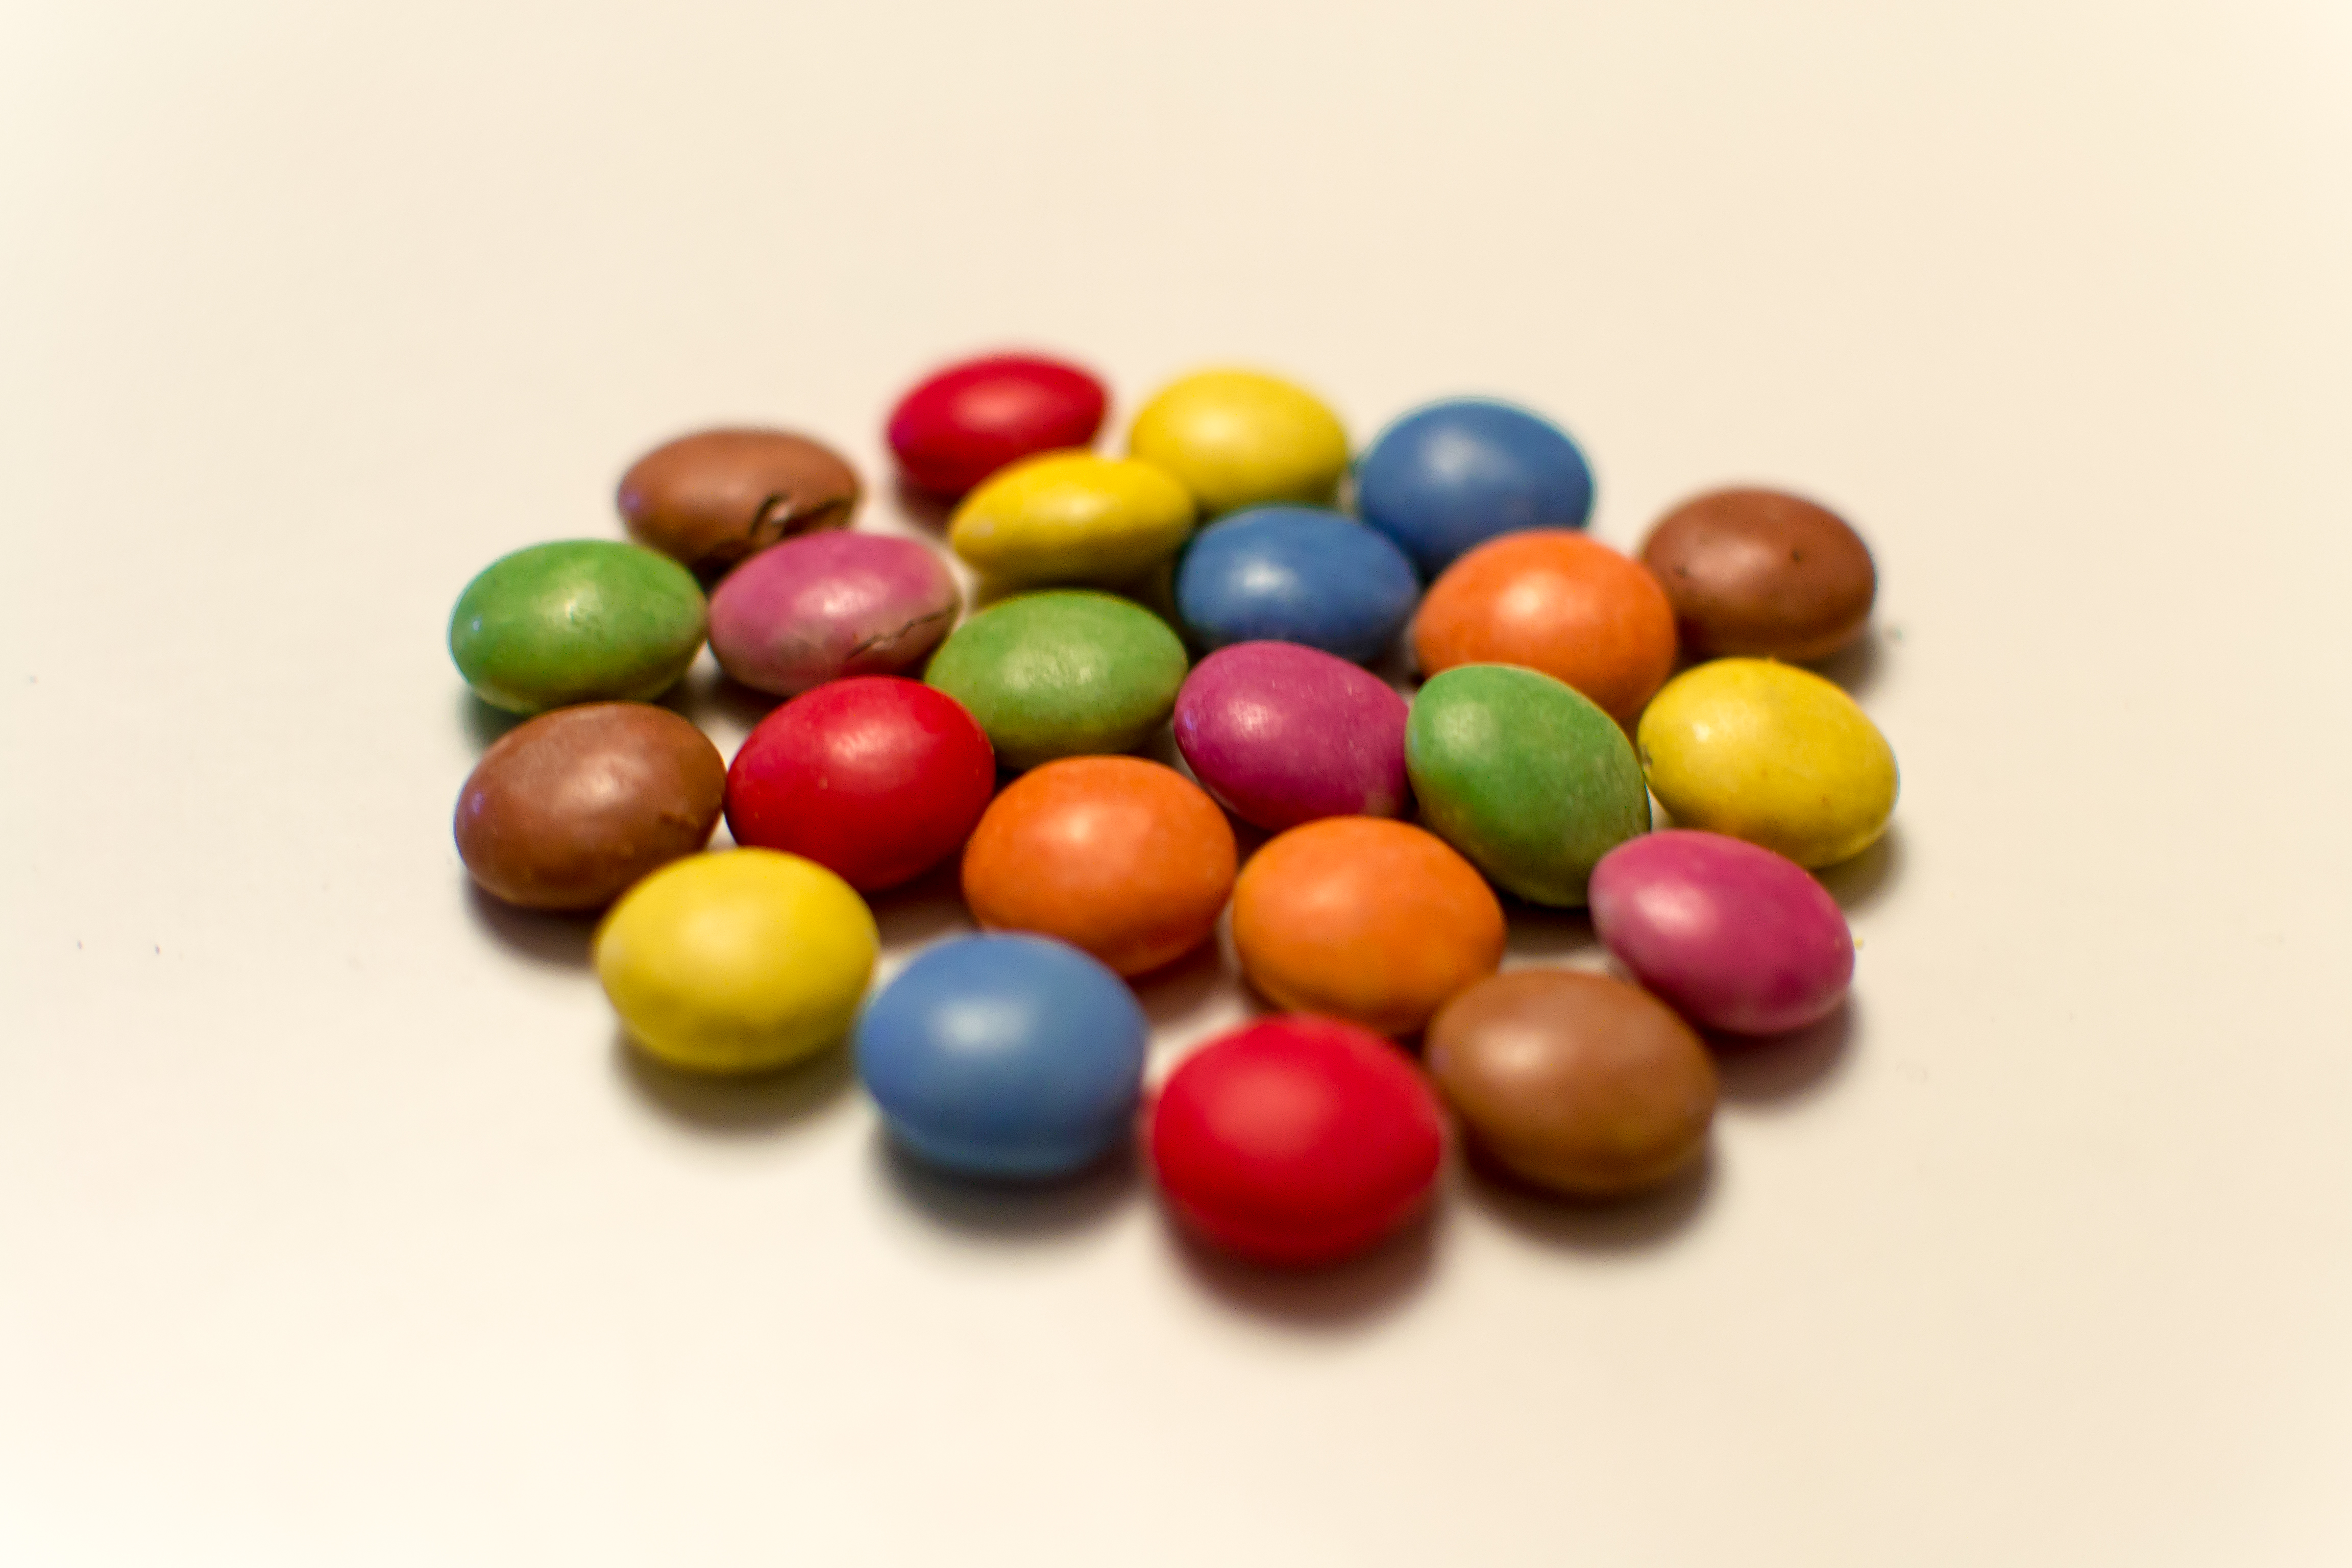
food, produce, color, chocolate, bead, dessert, colour, sweets, stilllife, candy, sweetness, smarties, confectionery, jelly bean